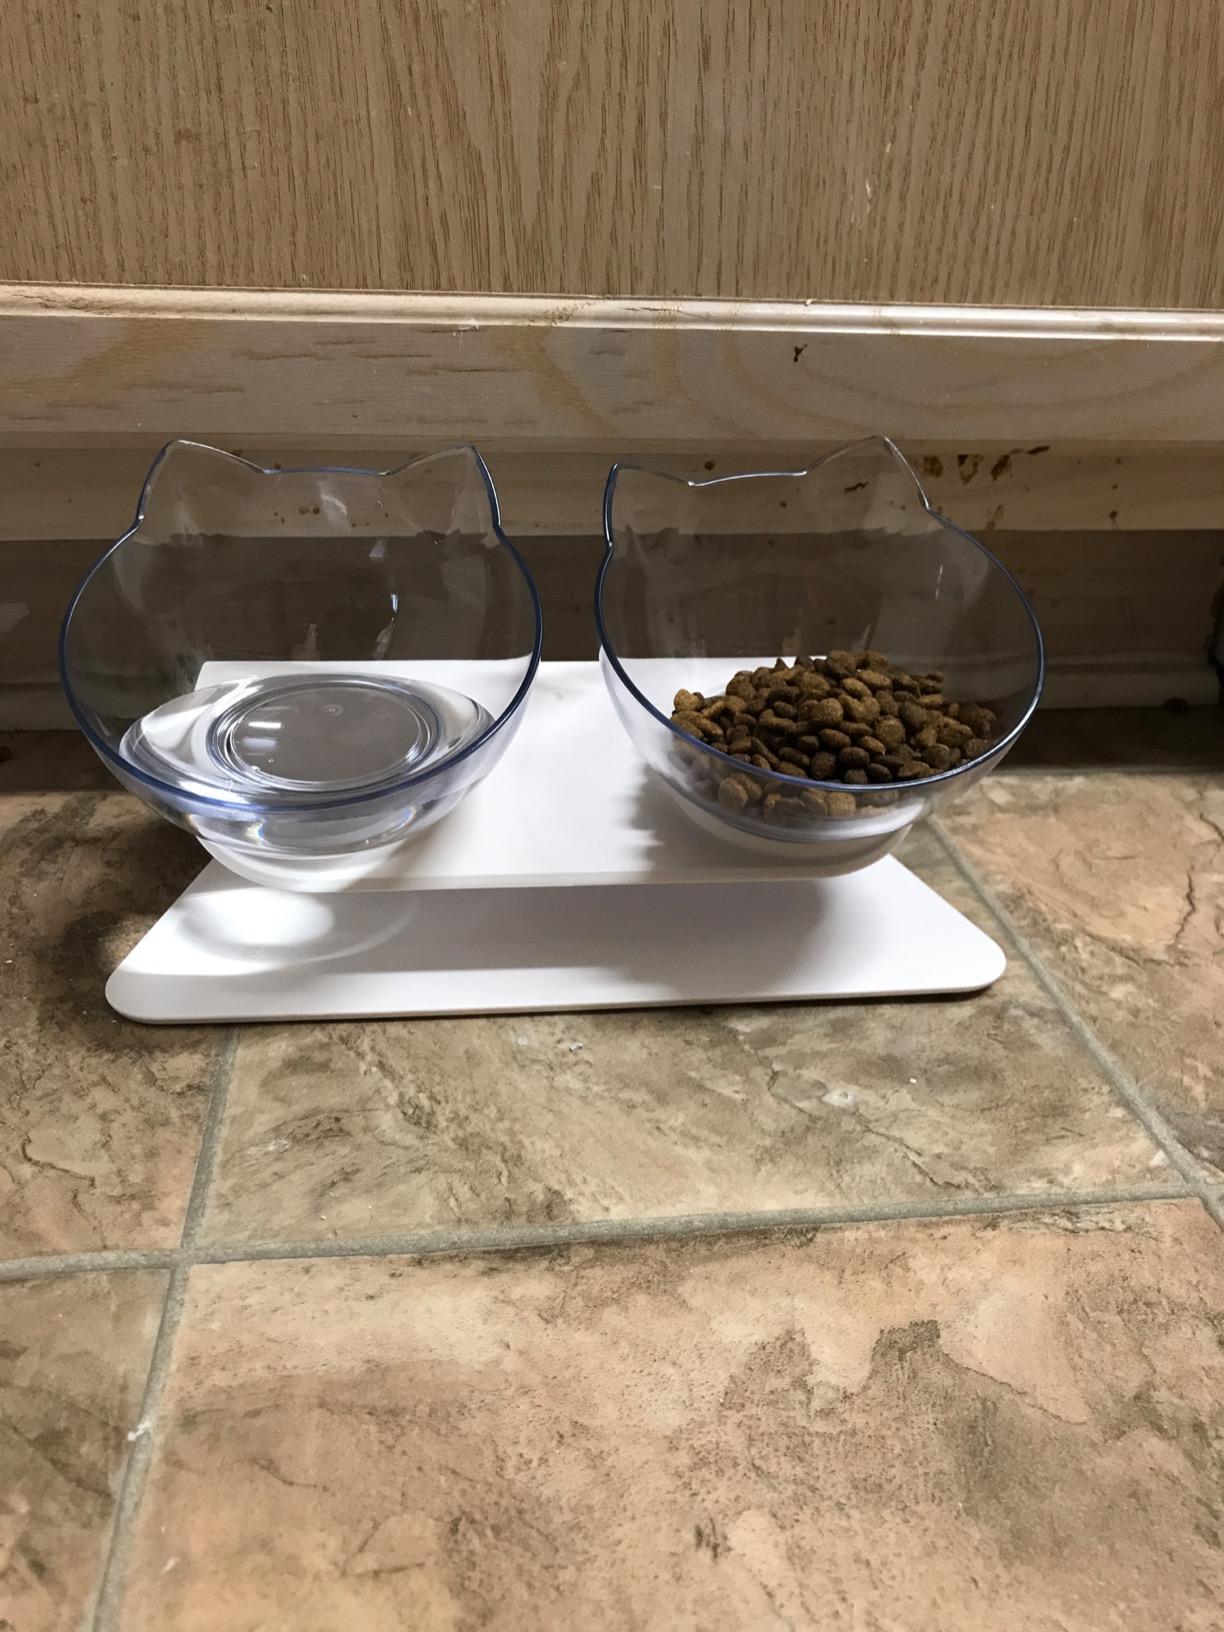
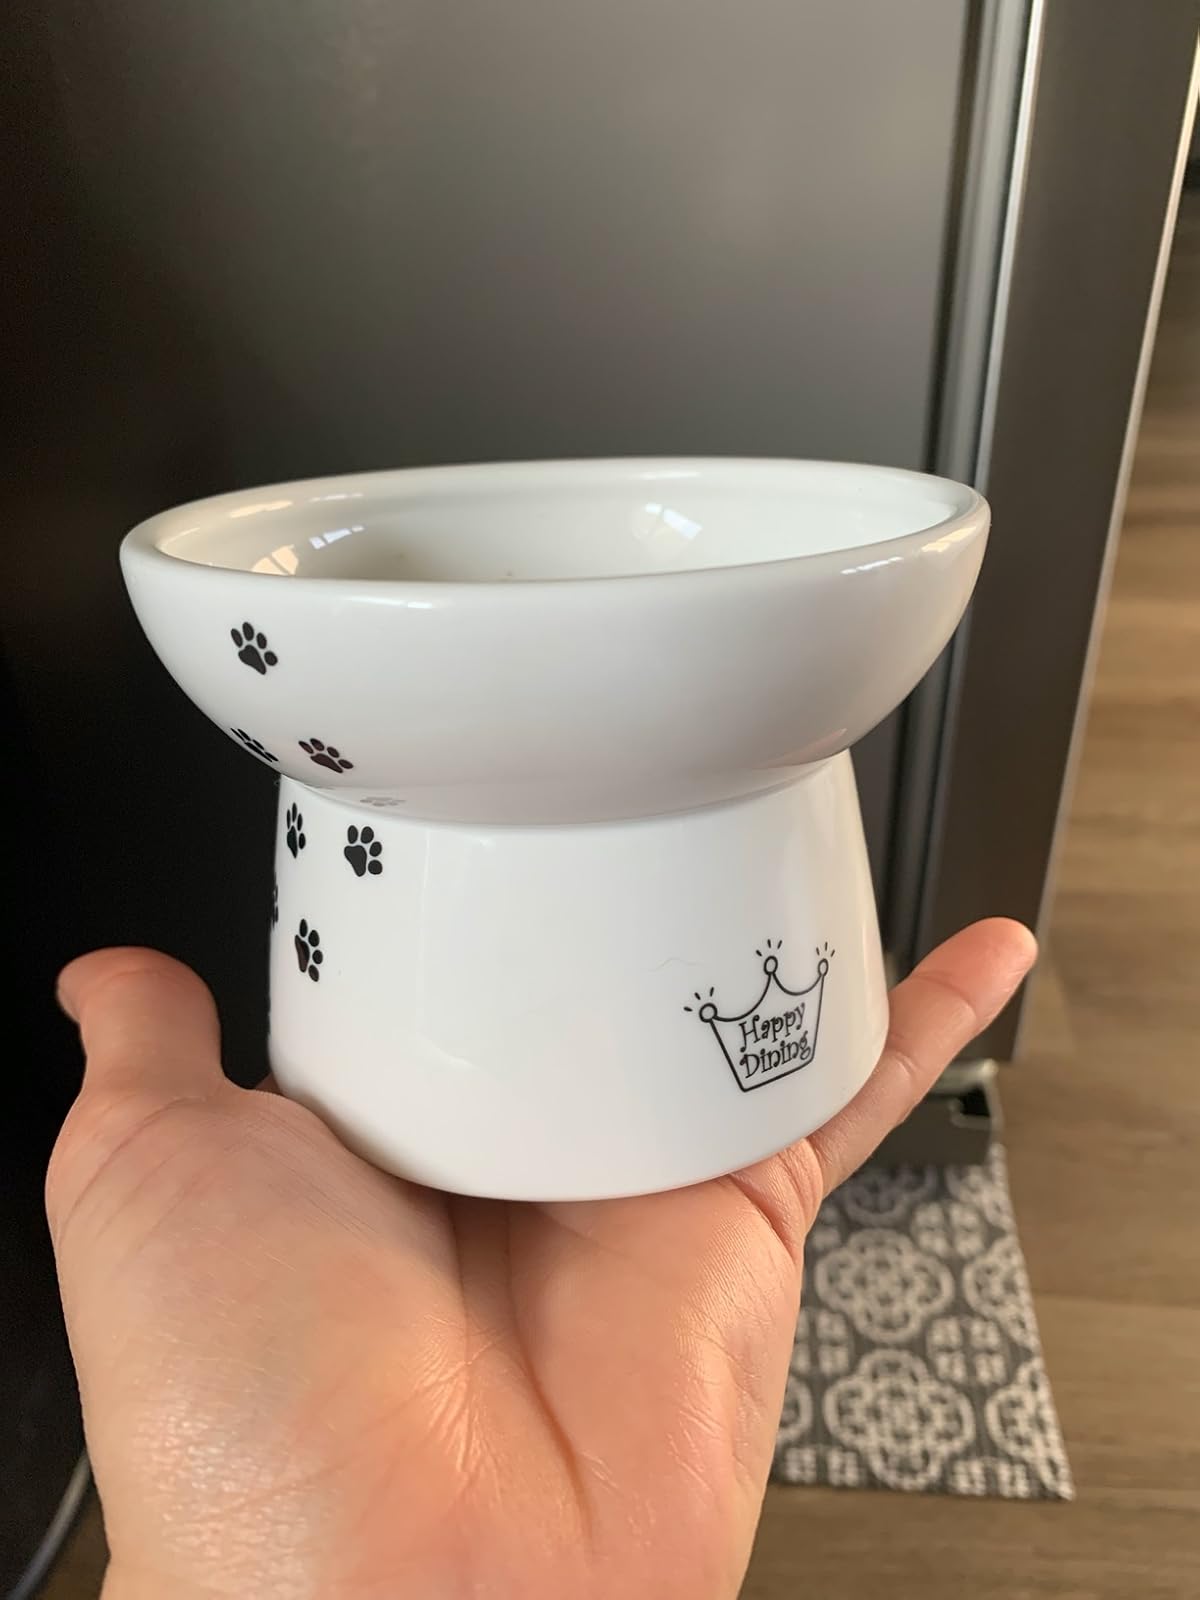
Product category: items_bowl
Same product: no